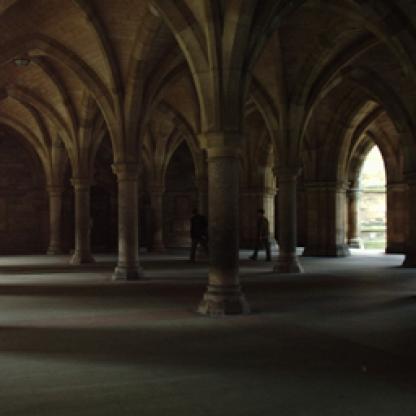
Scene: Indoor